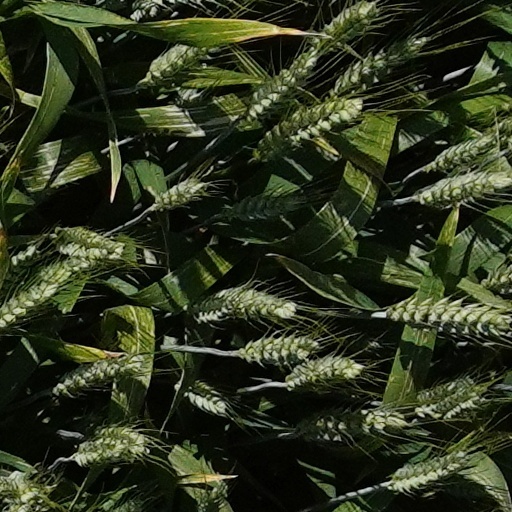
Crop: wheat